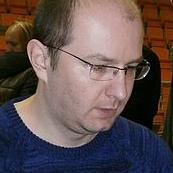
Age: 32